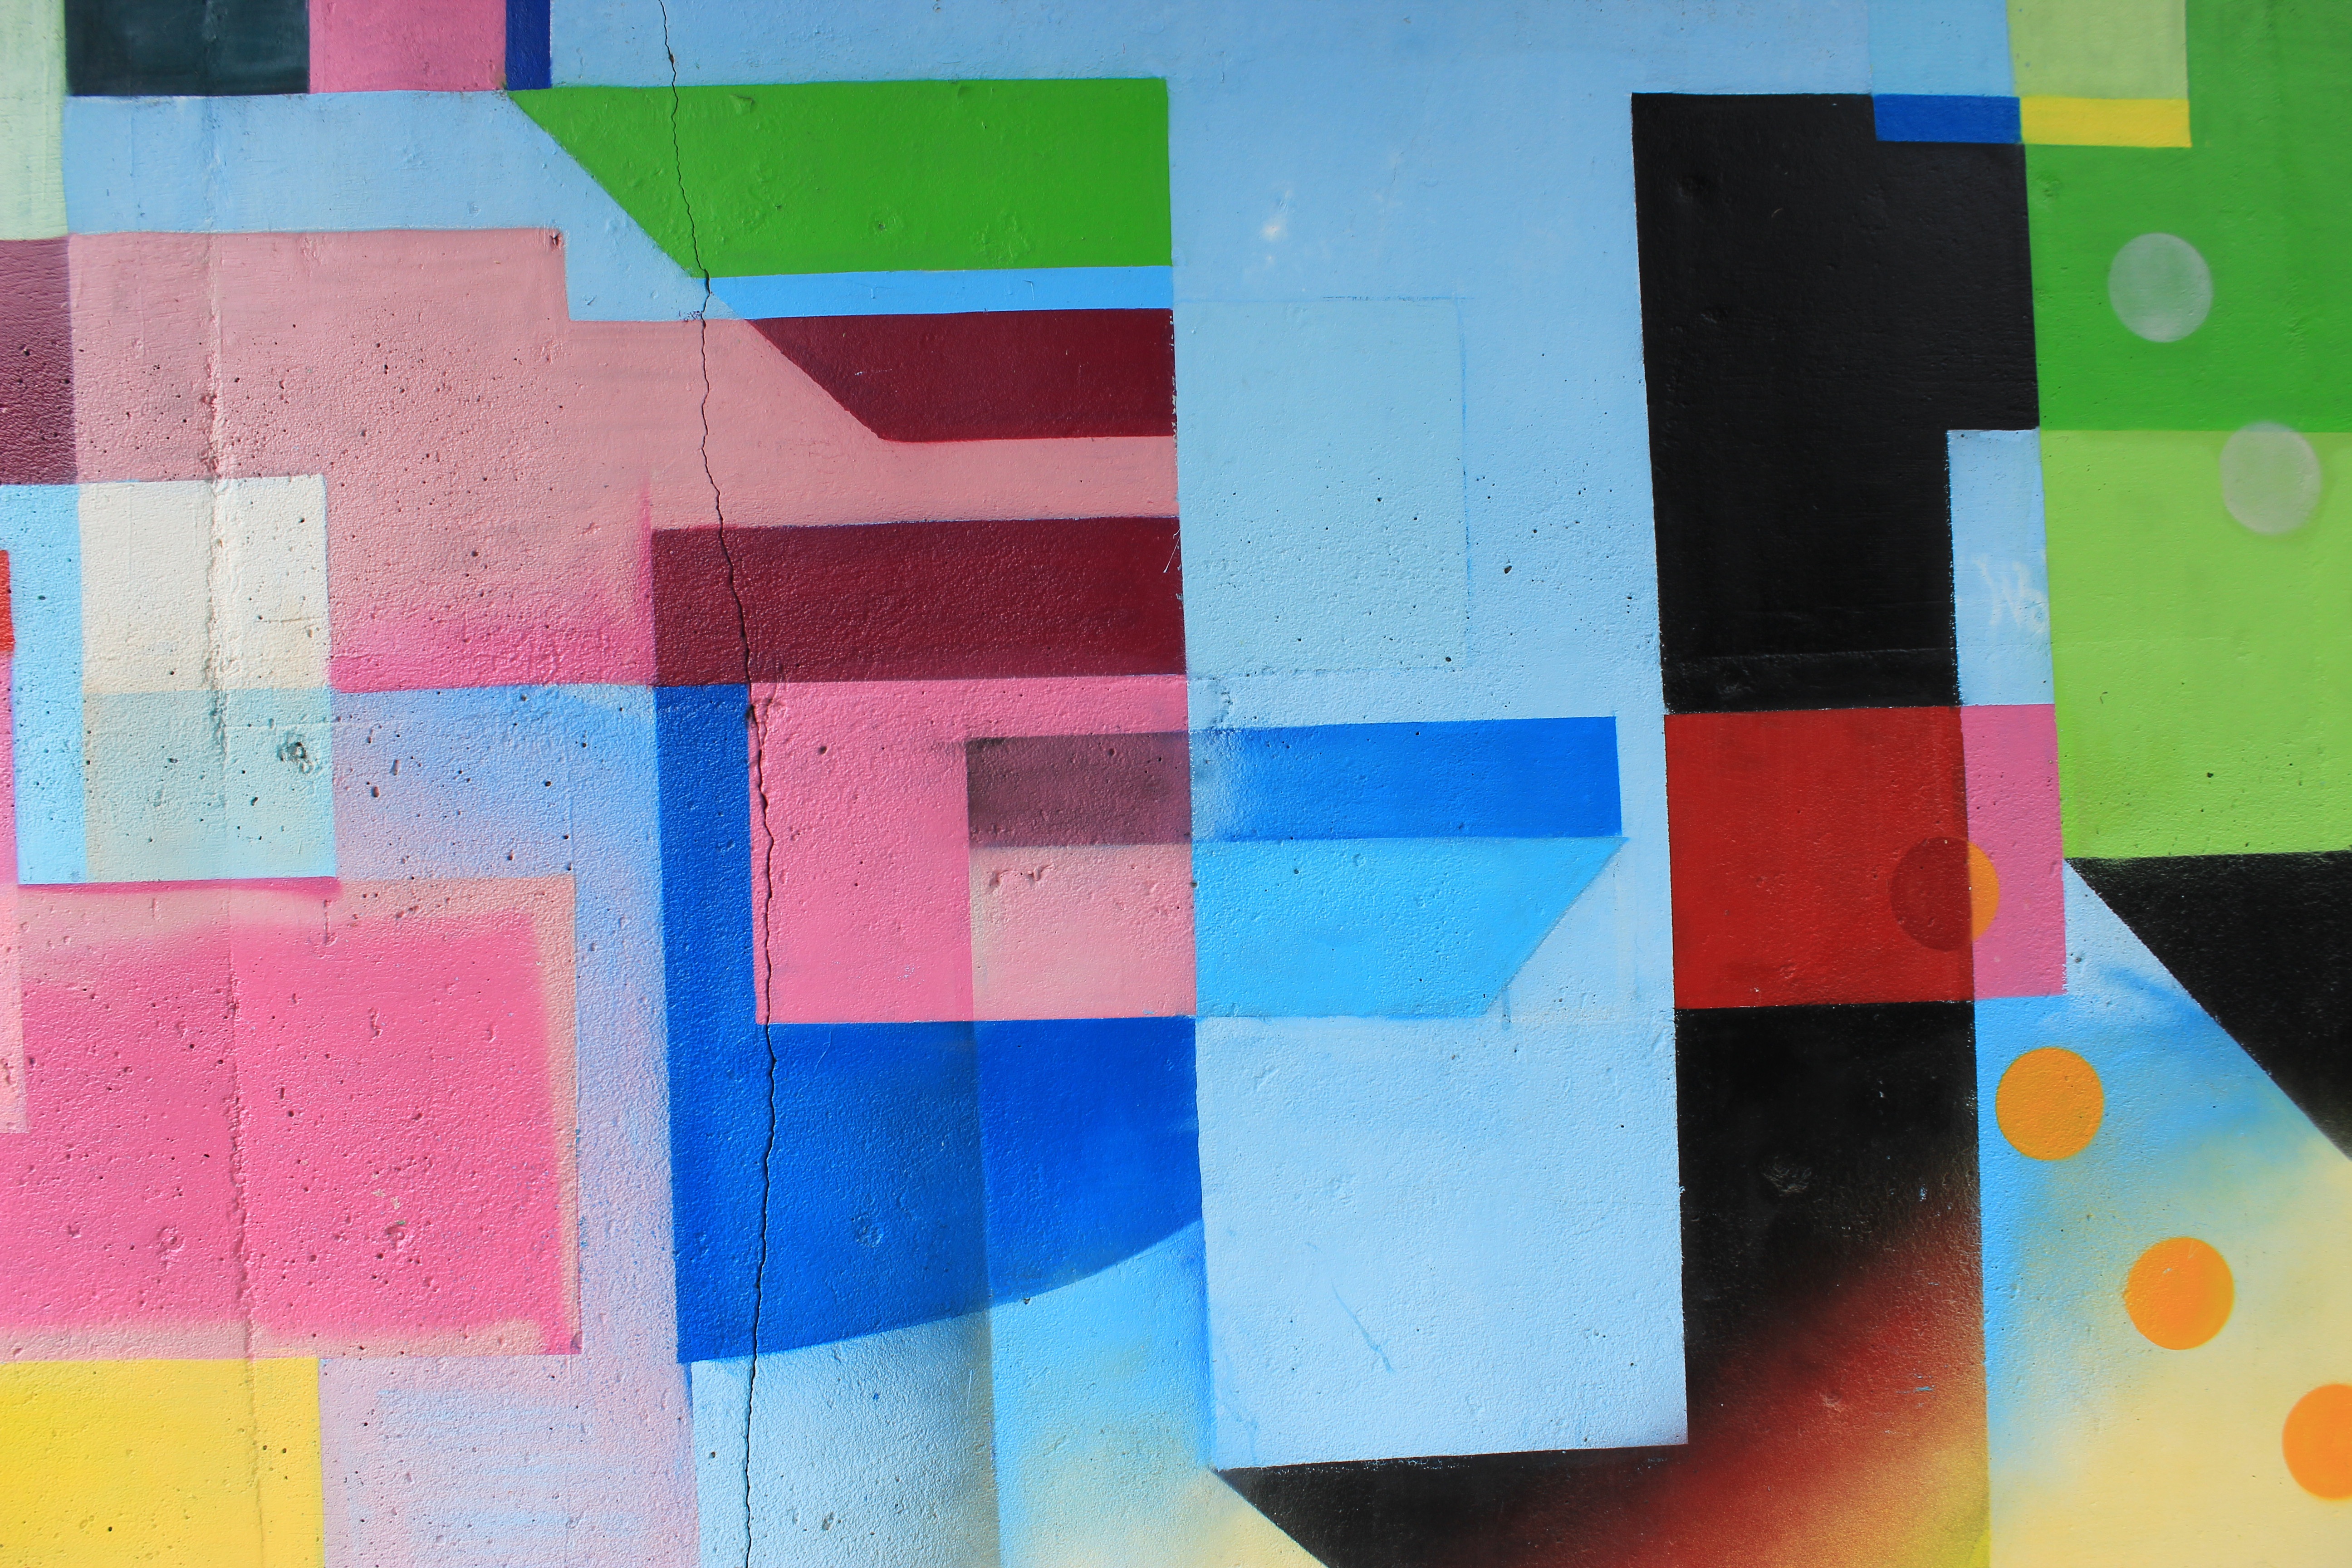
number, city, urban, wall, red, color, paint, blue, graffiti, material, circle, painting, art, shape, graffiti wall, modern art, acrylic paint, child art